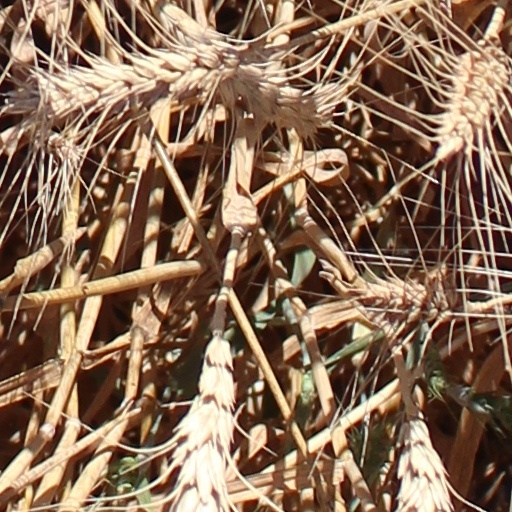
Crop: wheat